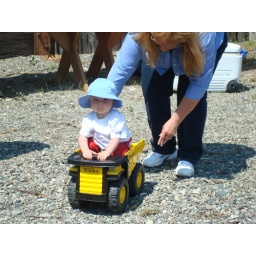
Riding in my dump truck on the Quil beach